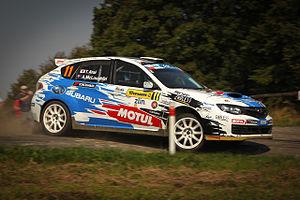
Toshihiro "Toshi" Arai, né le 25 décembre 1966 à Isesaki-shi, est un pilote de rallyes japonais.